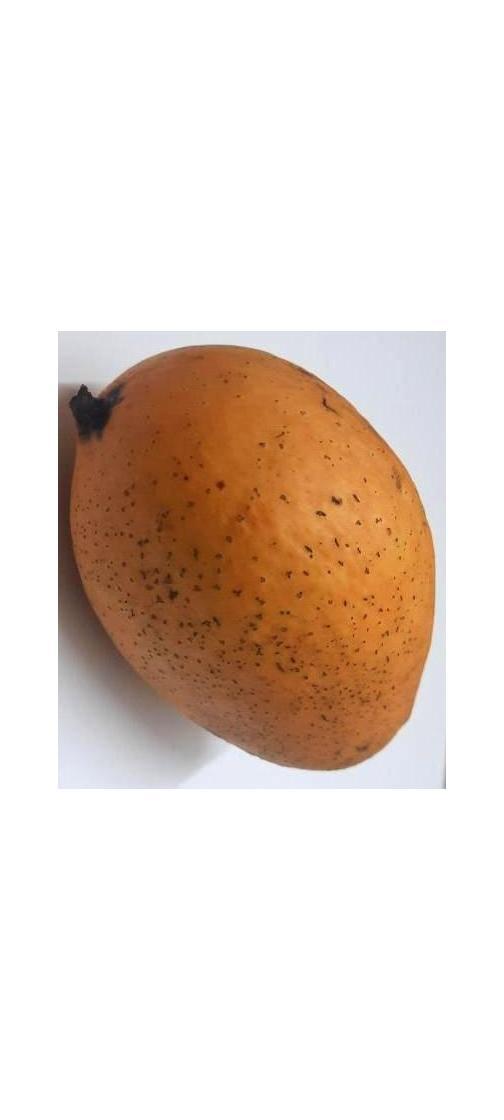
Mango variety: Ashshina Classic